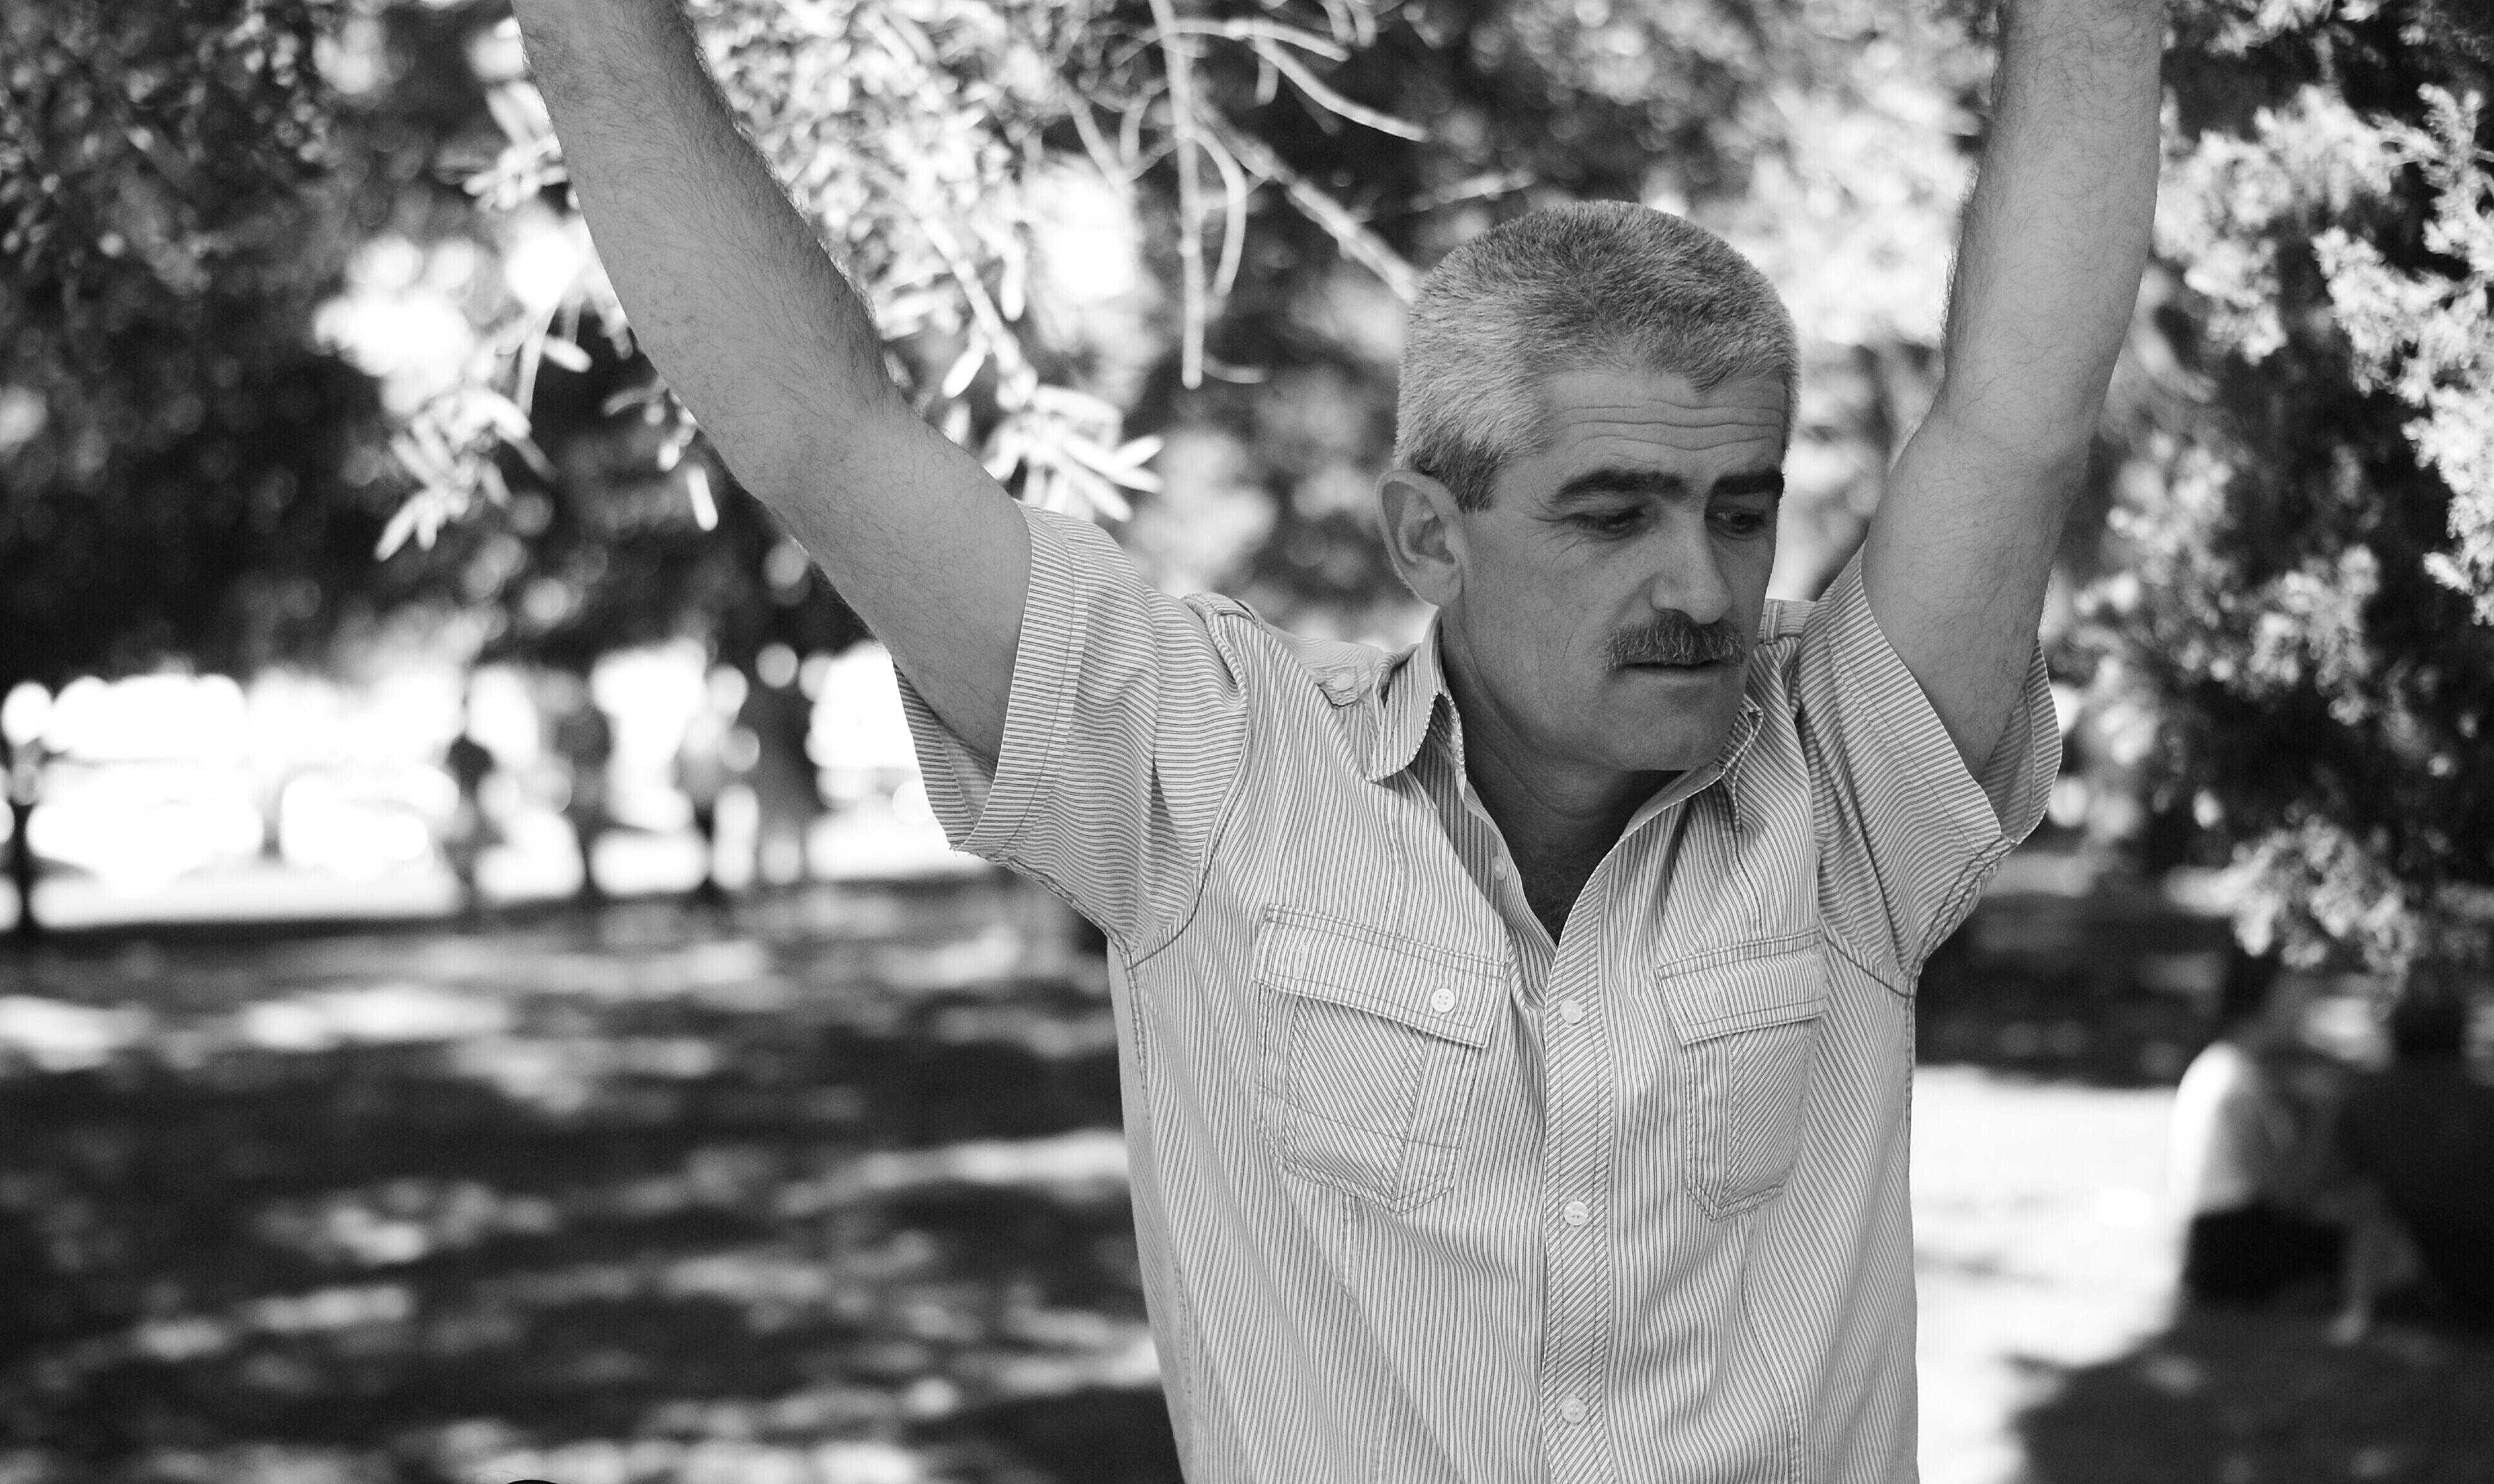
person, creative, black and white, people, white, street, photography, urban, male, social, dslr, spring, lens, black, monochrome, streetphotography, bw, blackandwhite, blackwhite, 50mm, moments, public, photograph, prime, sony, pretoebranco, rua, streetphoto, lisboa, lisbon, moment, unposed, decisive, pretobranco, sp, dslra200, pb, inpublic, fotografiaderua, streetmoments, joolavinha, lavinha, sal50f18, a200, sal, monochrome photography